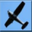
Label: airplane